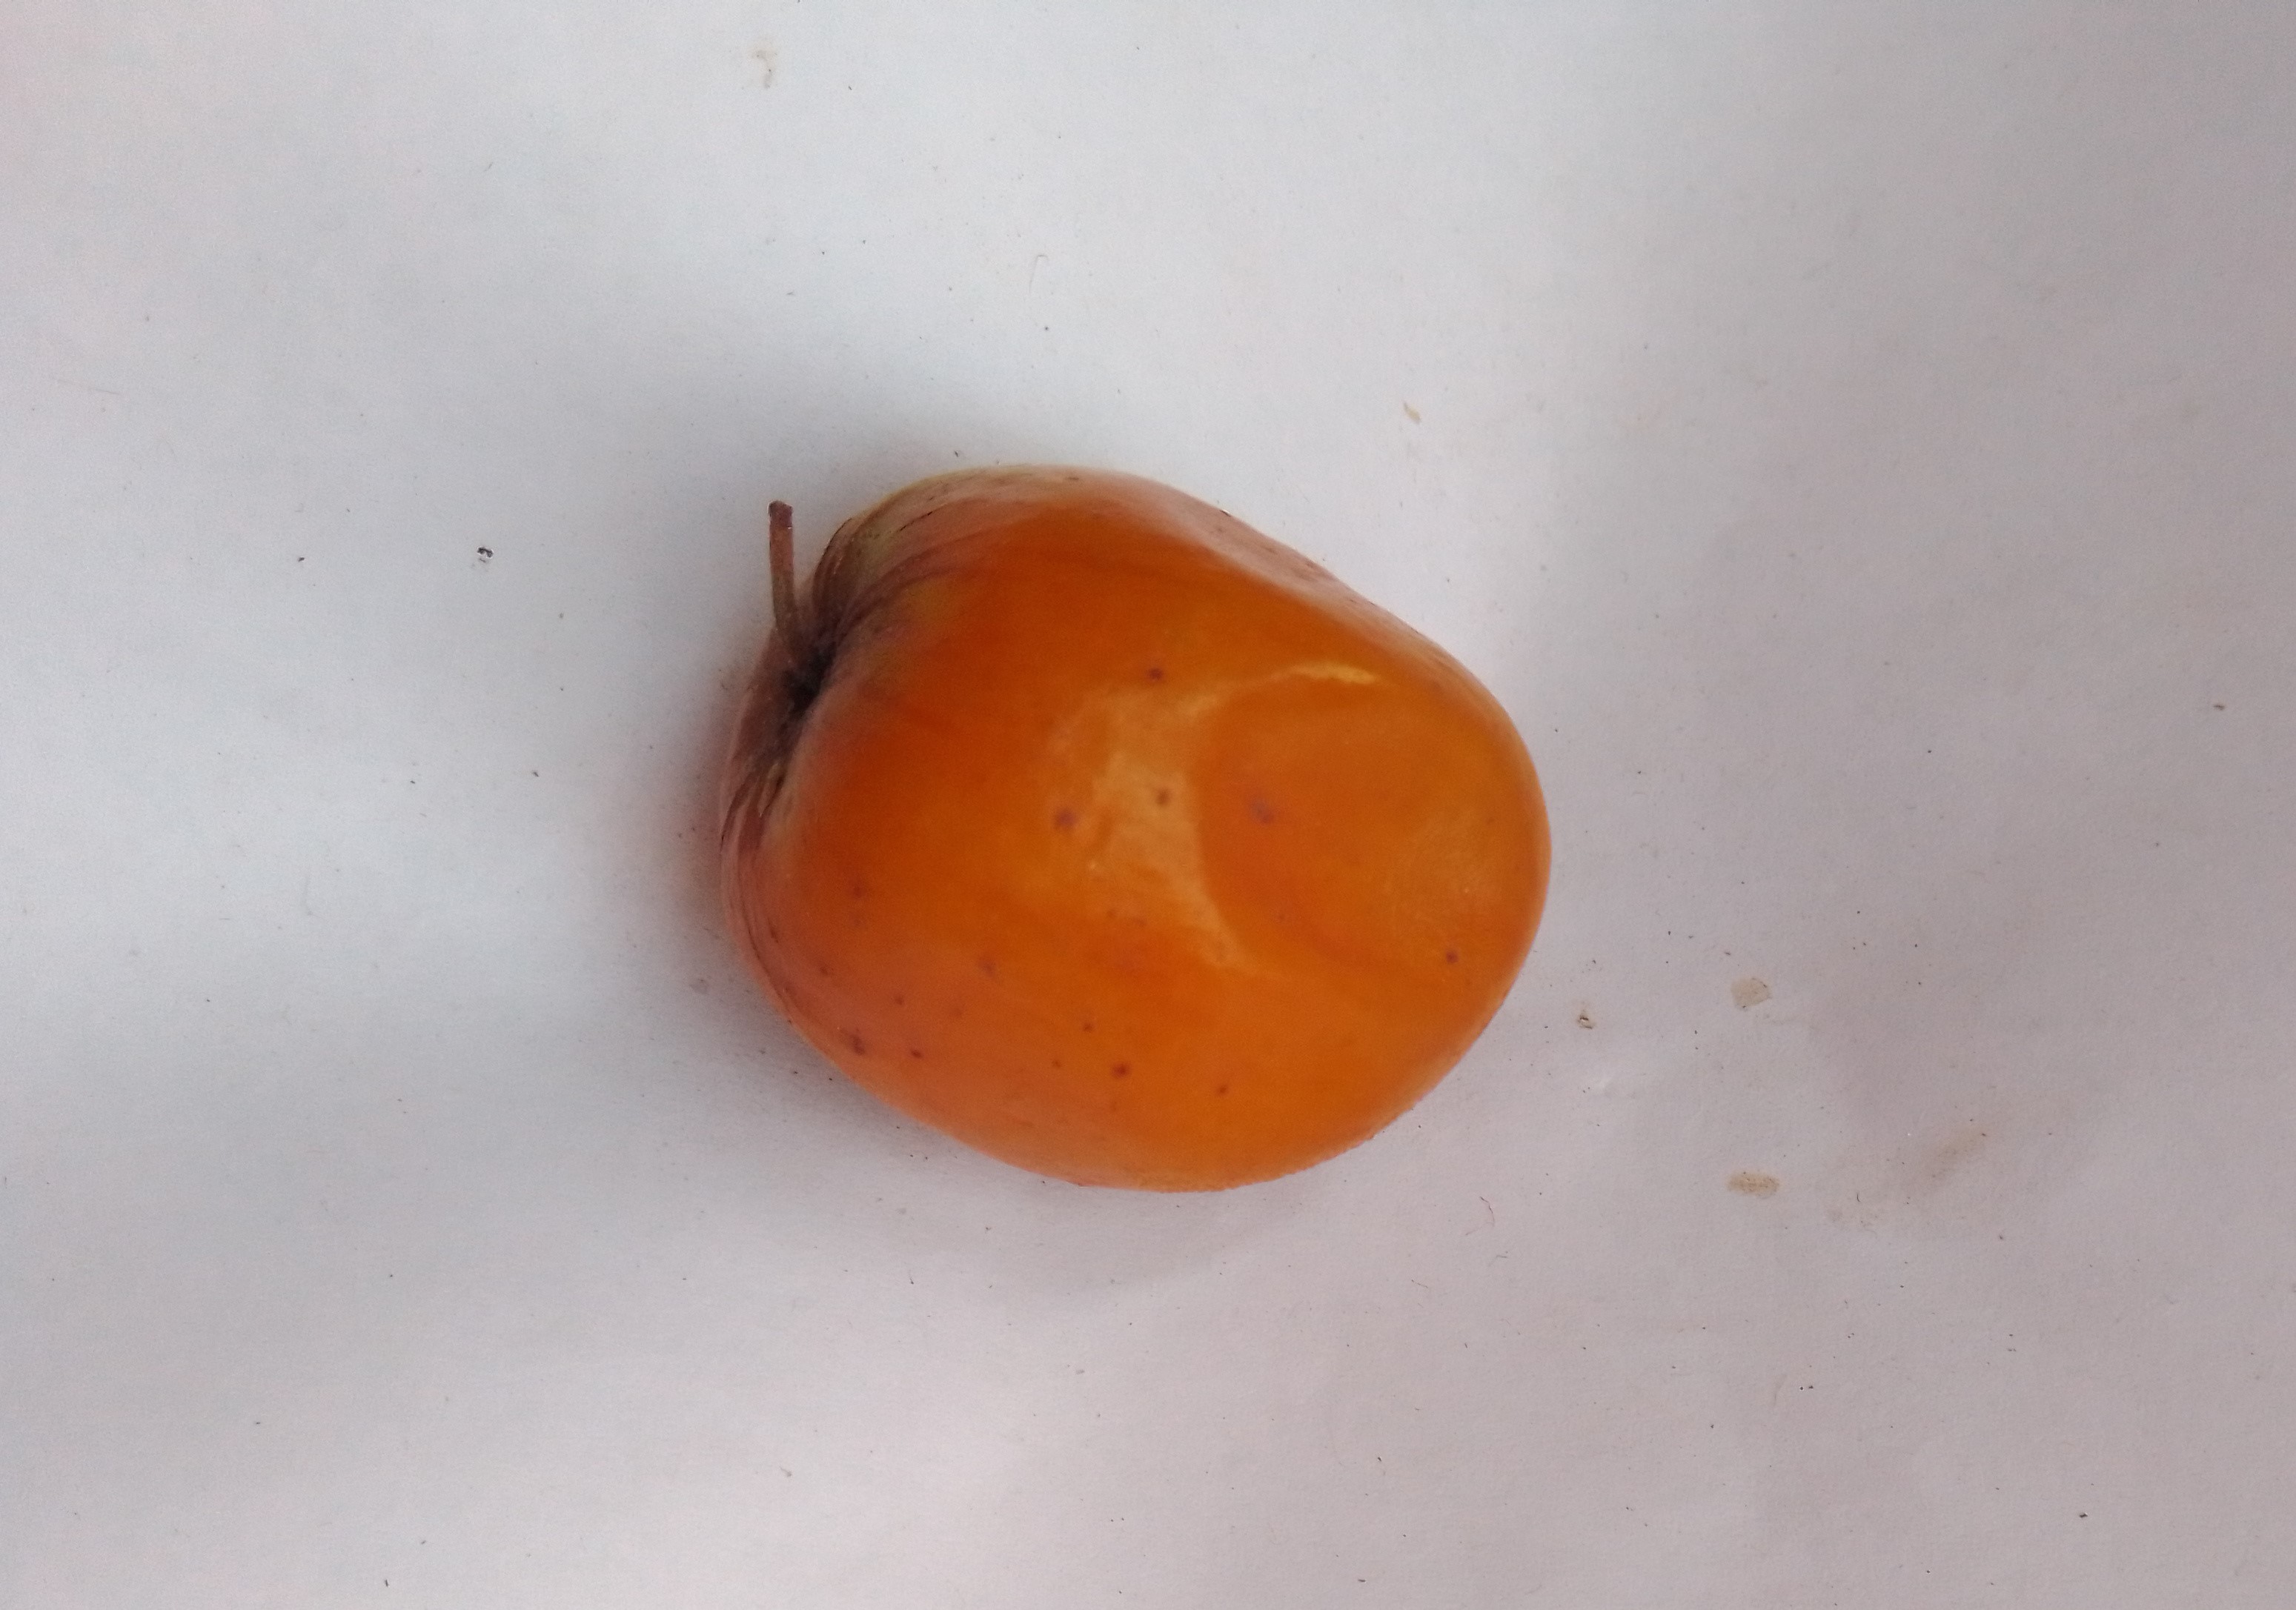
Fruit: jujube
Condition: rotten